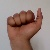
The image shows a hand gesture representing the letter 'A' in Indian Sign Language.